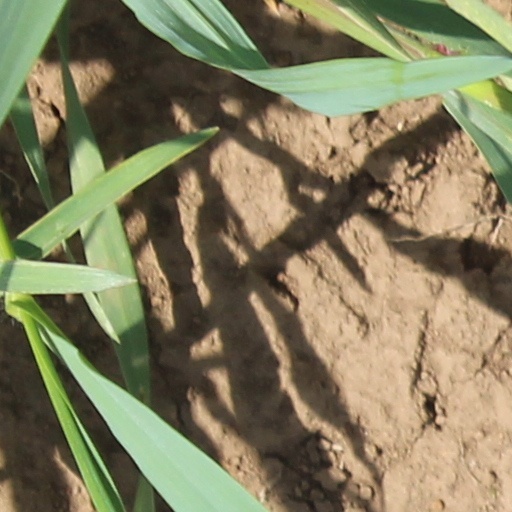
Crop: wheat